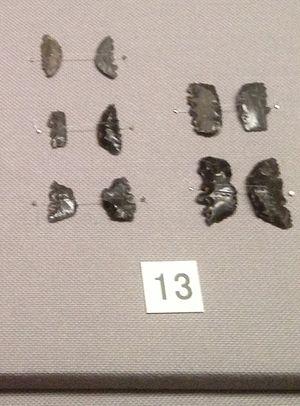
""Pierre taillée en scie"" ou pointes probablement utilisées pour des harpons composites. Obsidienne. Jomon Récent à Jomon Final (2000-400 AEC) ou Yayoi Initial (900-400 AEC). Sud-est de la Corée (Période de la céramique Mumun), Détroit de Corée et Nord-ouest de Kyushu. Musée national de Tokyo."
La période Yayoi ou ère Yayoi est l'une des quatorze subdivisions traditionnelles de l'histoire du Japon. Précédée par la période Jōmon et suivie par la période Kofun, c'est la première période de culture agraire au Japon et on y voit se développer rapidement la culture du riz en rizières inondées. Cette période voit aussi, peu après, son premier âge du bronze - âge du fer dont les technologies ainsi que certains traits caractéristiques de la céramique et la culture du riz en rizières inondées ont clairement été importés depuis la Corée. Ces échanges avec la Corée se sont faits sur une longue période, au cours de sa période de la céramique Mumun, puis des trois confédérations, les Samhan et des Trois Royaumes, ensuite.
La période Jōmon ou l'ère Jōmon est l'une des quatorze subdivisions traditionnelles de l'histoire du Japon. Elle couvre la période qui va, approximativement, de 13 000 jusqu'à, environ, 400 avant l'ère commune. Le Japon est alors peuplé par des chasseurs-cueilleurs. Leur culture, de type mésolithique, est l'une des premières au monde à connaître et pratiquer la poterie, sous forme de cette poterie Jomon.